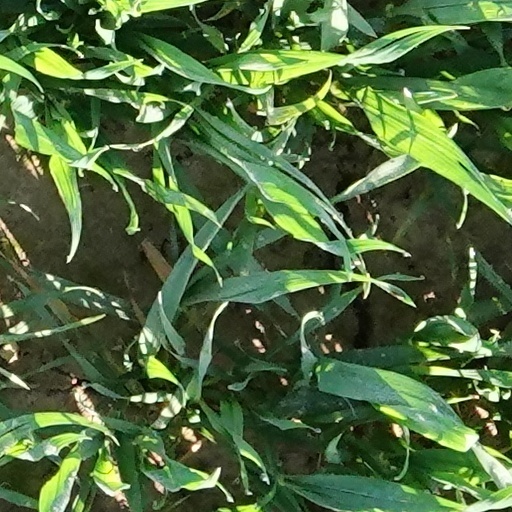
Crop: wheat